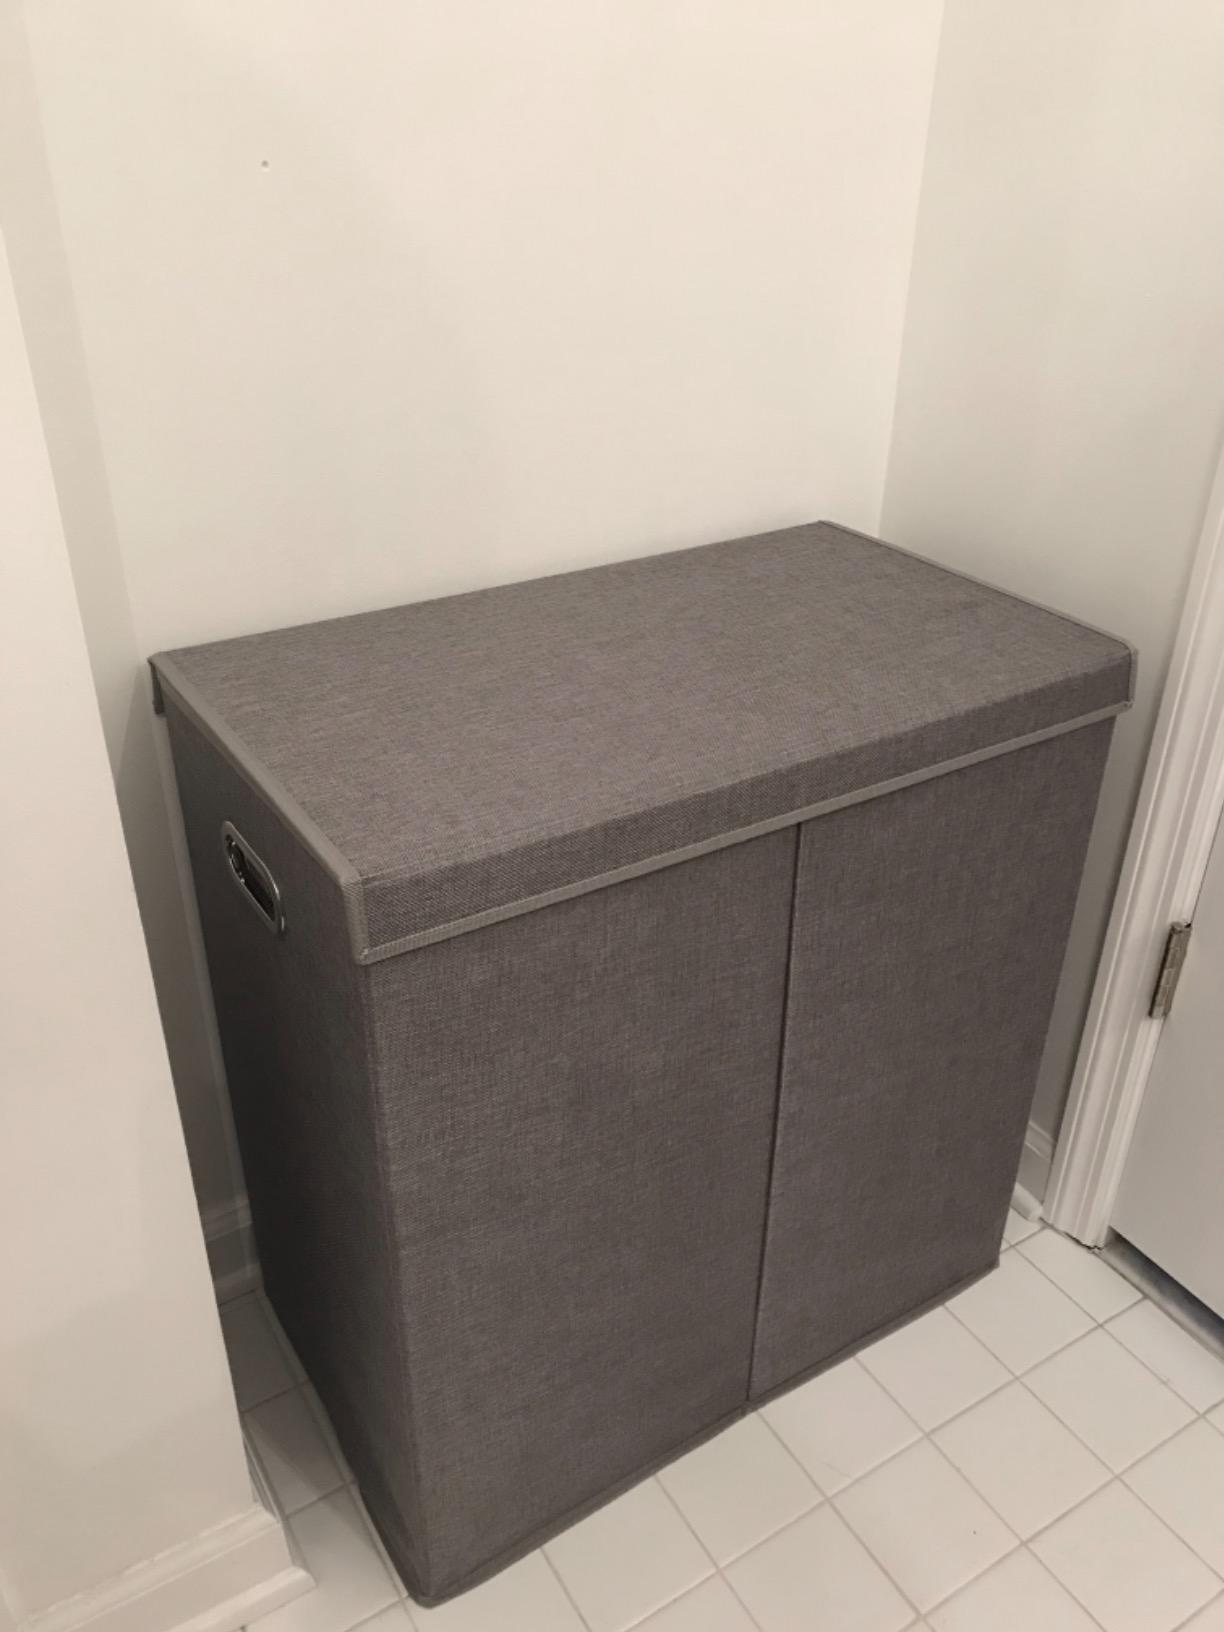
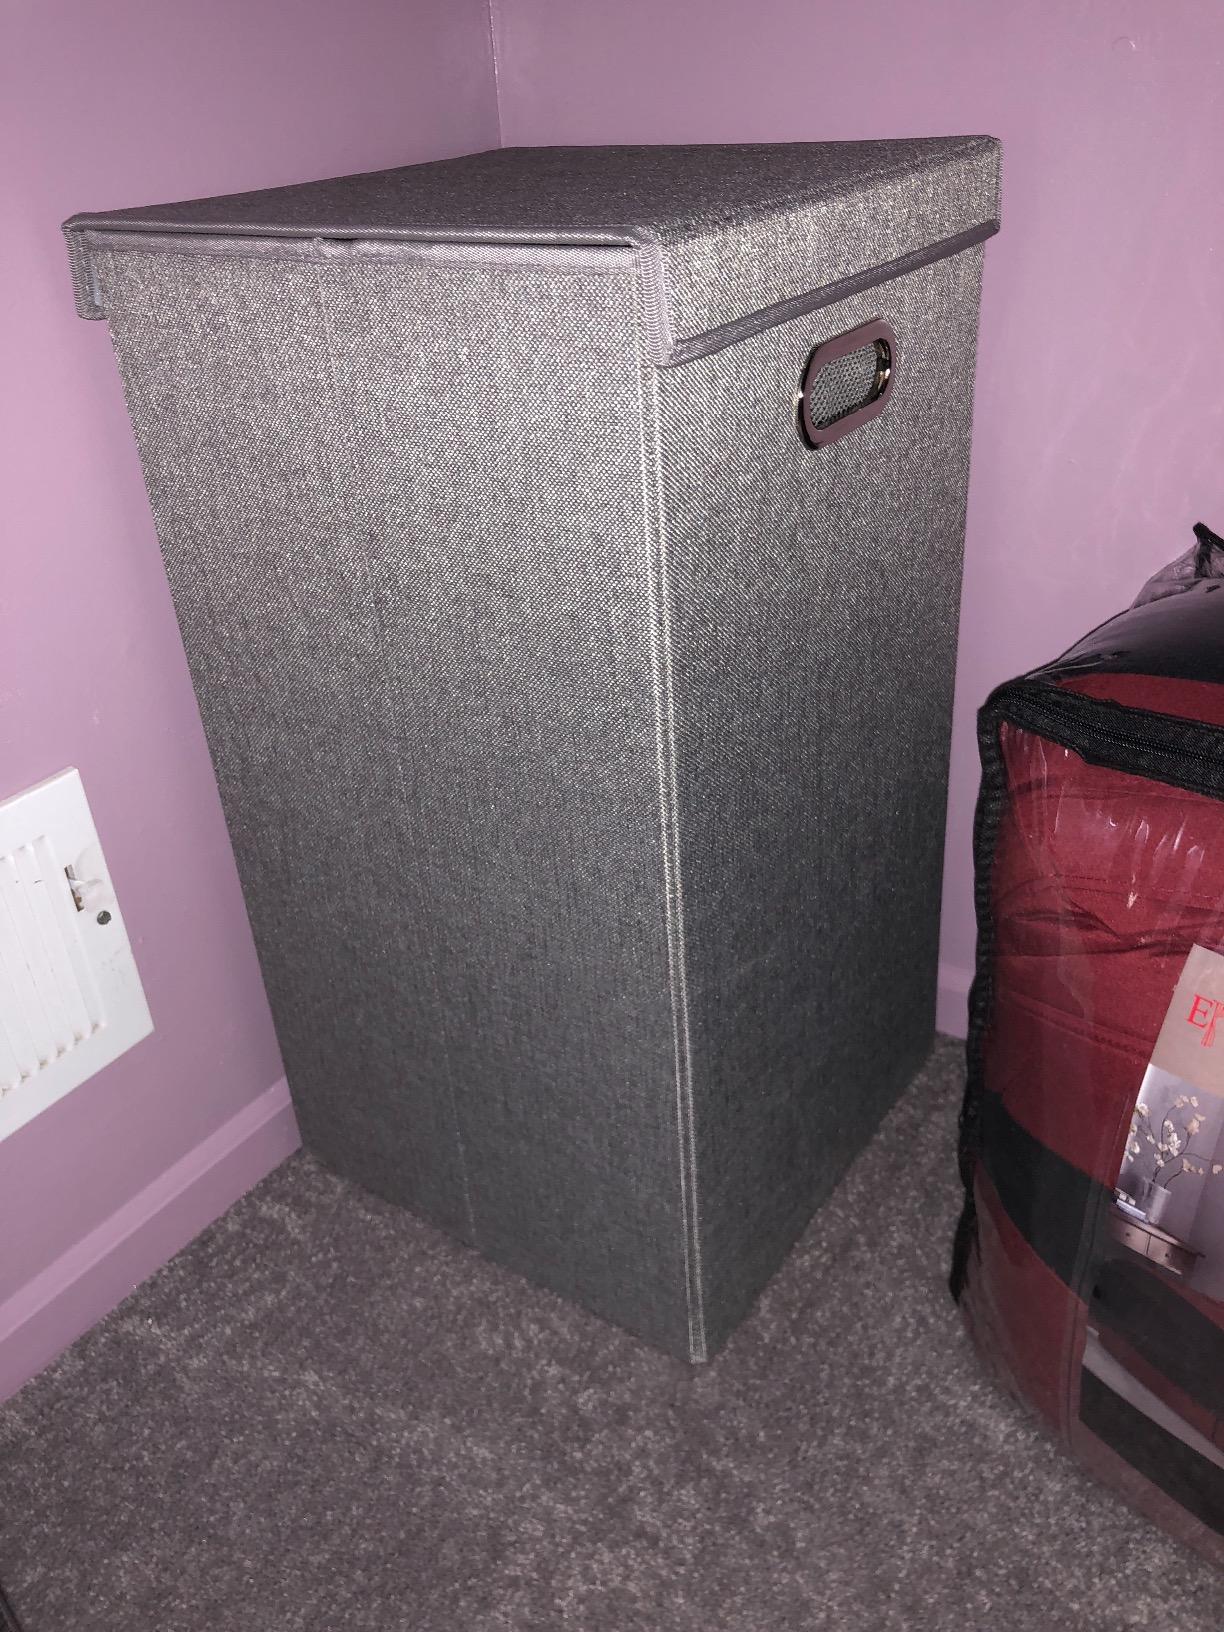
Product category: items_hamper
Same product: no